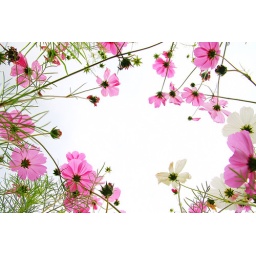
flower in the sky